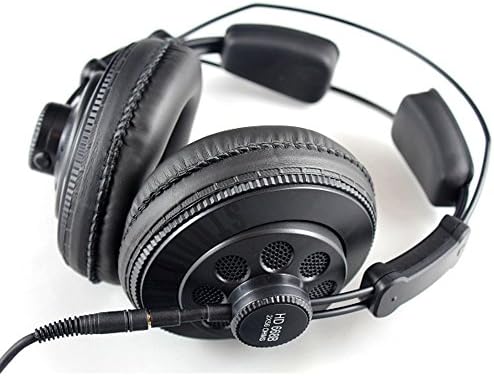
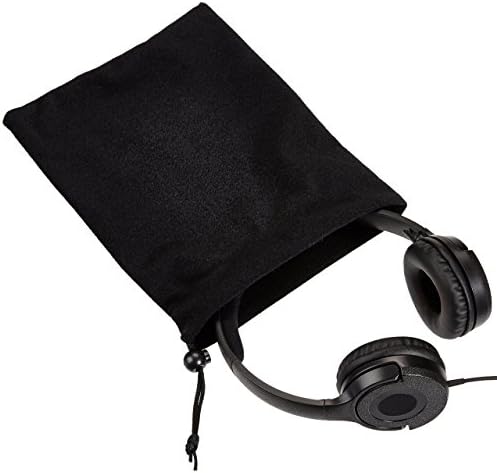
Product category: headphones
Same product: no